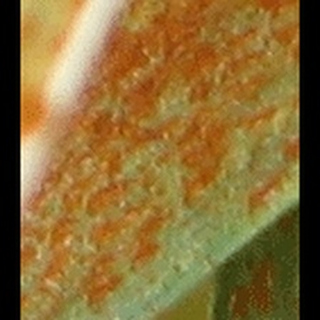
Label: wheat_brown_rust